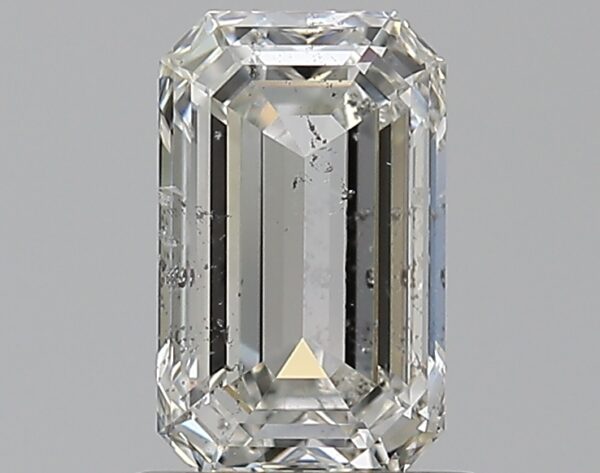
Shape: emerald
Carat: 1.01
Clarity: SI2
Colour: H
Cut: EX
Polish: EX
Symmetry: EX
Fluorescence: N
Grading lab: IGI
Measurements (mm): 7.24 x 4.41 x 3.03